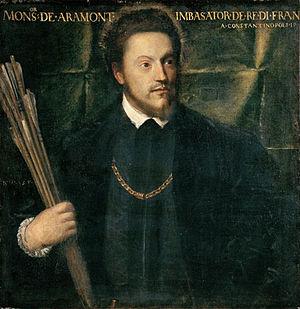
La Pinacothèque du château des Sforza est un musée situé à Milan. Il abrite des collections de peintures, au sein du groupe des Musei del Castello Sforzesco.
Le siège de Tripoli est une opération militaire menée du 9 au 15 août 1551 par l'amiral ottoman Sinan Pacha contre la forteresse de Tripoli, alors sous le contrôle des Hospitaliers, et gouvernée par Gaspard de Vallier. Les Espagnols avait construit un fort à Tripoli en 1510 et Charles Quint l'avait donné aux Hospitaliers en même temps que l'île de Malte et l'île de Gozo.
La guerre turco-persane de 1532–1555 oppose l'Empire ottoman de Soliman le Magnifique à l'Empire perse séfévide de Tahmasp Iᵉʳ.
La bataille de Ponza est une bataille navale livrée près de l'île italienne de Ponza le 5 août 1552. Elle oppose une flotte franco-ottomane commandée par Dragut à une flotte génoise commandée par Andrea Doria. Les Génois sont vaincus et doivent déplorer la perte de 7 galères. Cette victoire facilite le pillage par la flotte ottomane des côtes de Sicile, de Sardaigne et d'Italie lors des trois années suivantes.
L’alliance franco-ottomane, ou alliance franco-turque, est une alliance établie en 1536 entre le roi de France François Iᵉʳ et le souverain turc de l'Empire ottoman, Soliman le Magnifique. Elle a été mentionnée comme la première alliance diplomatique non idéologique de ce genre entre un empire chrétien et un empire non chrétien. Elle cause cependant un certain émoi dans le monde chrétien, et est qualifiée d'alliance impie, ou d'union sacrilège de la fleur de lys et du croissant. Elle subsiste cependant, dans l'intérêt objectif des deux parties. Cette alliance stratégique et parfois tactique est alors l'une des plus importantes alliances de la France, et dure plus de deux siècles et demi, jusqu'à la campagne d'Égypte, qui voit les troupes napoléoniennes envahir un territoire ottoman en 1798-1801, bien que Bonaparte proclame n'en avoir qu'après les Mamelouks qui selon lui ne sont point soumis au Sultan et se sont révoltés contre son autorité. L'alliance franco-ottomane est également un épisode important des relations entre la France et l'Orient.